Drake-class cruiser

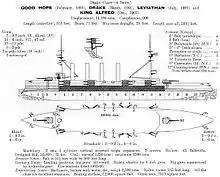

The "Drake" class were enlarged and improved versions of the designed by Sir William White, Chief Constructor of the Royal Navy, to counter the new French armoured cruiser . The ships had an overall length of , a beam of and a deep draught of . They displaced and proved to be good seaboats in service. Their crew consisted of 900 officers and other ranks.